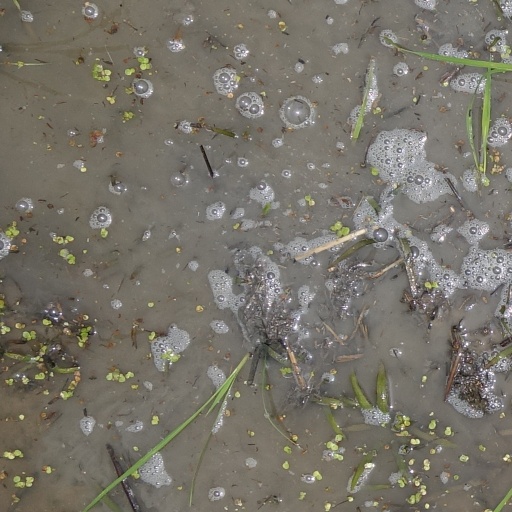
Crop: rice